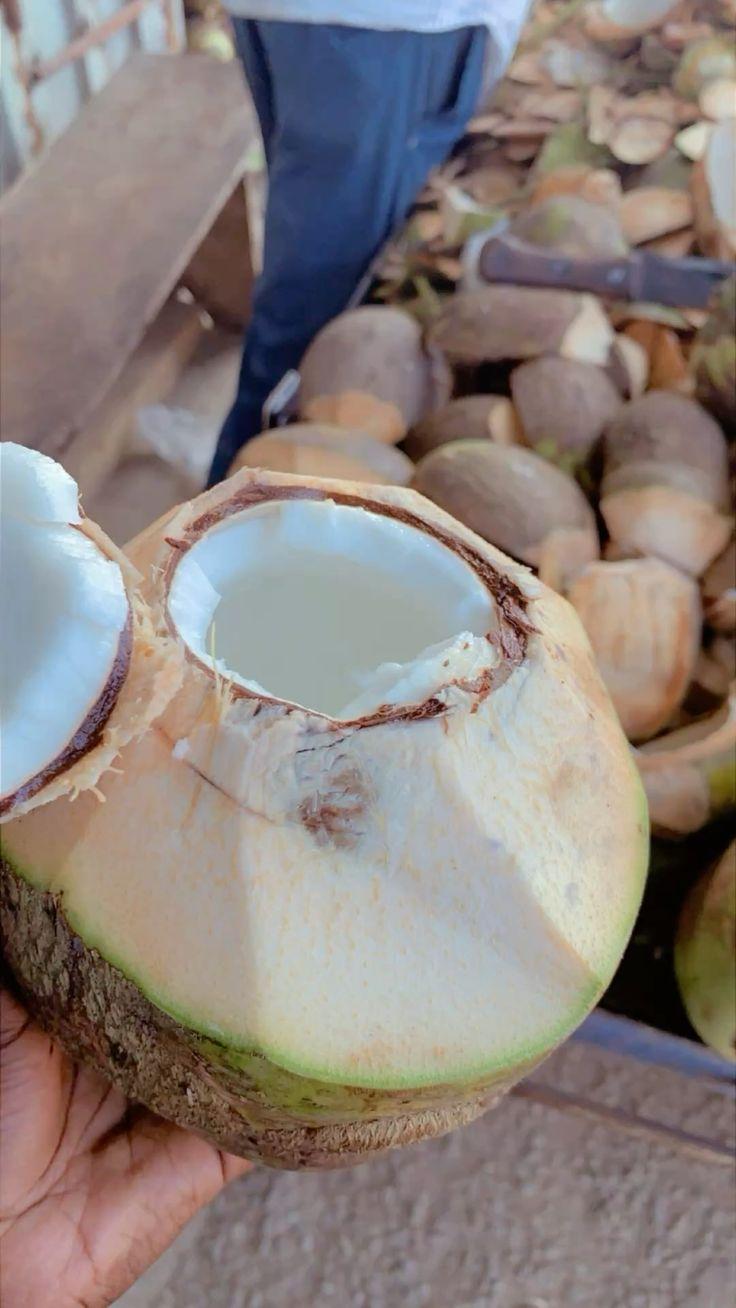
Mkono wa mtu ukiwa umeshika nazi iliokatwa juu ikionyesha maji safi ndani yake. Nyingine nyingi zilizopasuliwa au nzima zimetawanyika chini na kisu kinachoashiria shughuli ya kuzikata kinaonekana pia.